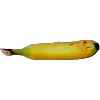
Label: Banana Lady Finger 1